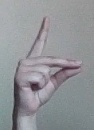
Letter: ta